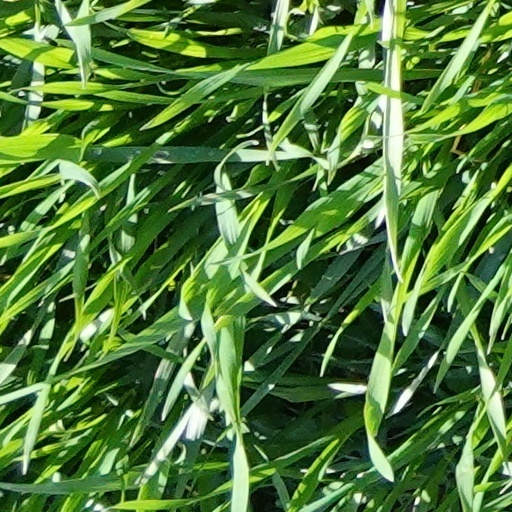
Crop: wheat